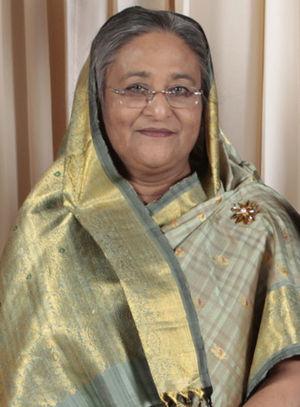
Les élections législatives bangladaises de 2008 se sont déroulées le 29 décembre 2008.
Les élections législatives bangladaises de 2014 se sont déroulées le 5 janvier 2014 au Bangladesh. Elles voient la victoire de la Ligue Awami, au pouvoir.
Les élections législatives bangladaises de 2018 se déroulent le 30 décembre 2018 au Bangladesh.